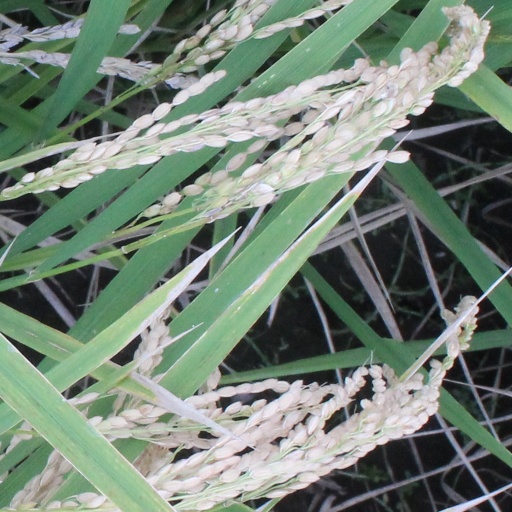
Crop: rice